Passion Pop

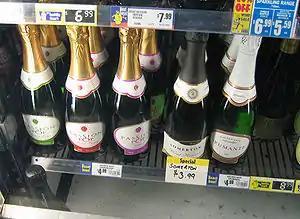
Three varieties of Passion Pop in an Australian bottle shop, alongside other budget wines.

Passion Pop is an Australian brand of alcoholic beverage classified as a carbonated, fruit-flavoured, sparkling wine. It is typically sold in 750ml glass champenoise bottles, similar to those used for other sparkling wines and champagnes.